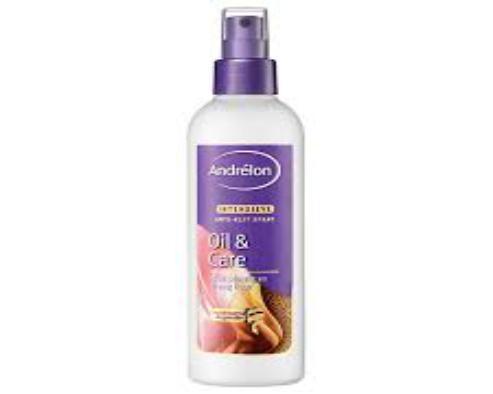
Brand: Andrelon
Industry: Necessities